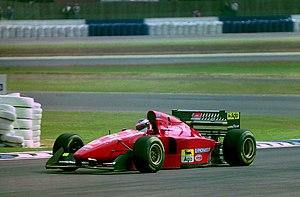
La Ferrari 412 T1 est la monoplace de Formule 1 engagée par la Scuderia Ferrari lors de la saison 1994 de Formule 1. Elle est pilotée par le Français Jean Alesi, l'Autrichien Gerhard Berger et l'Italien Nicola Larini, pilote d'essais de l'écurie titularisé pendant deux courses en remplacement du Français.